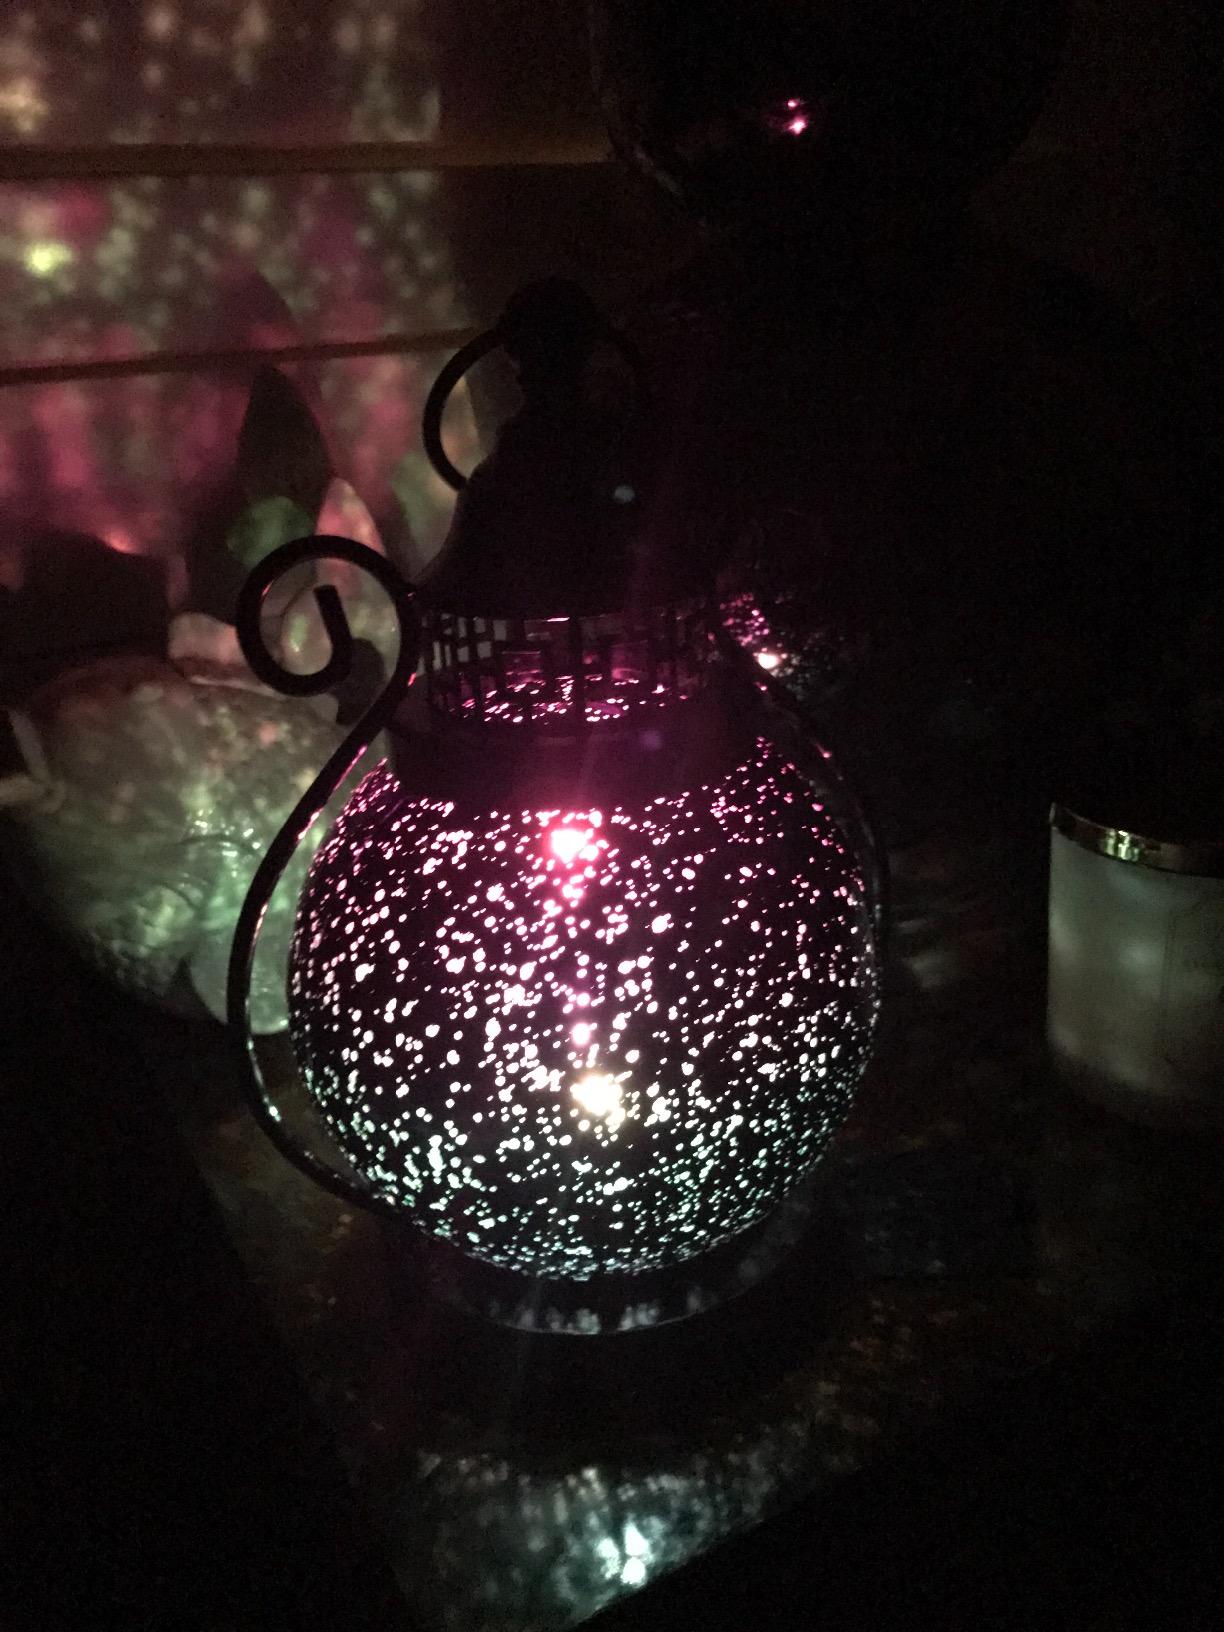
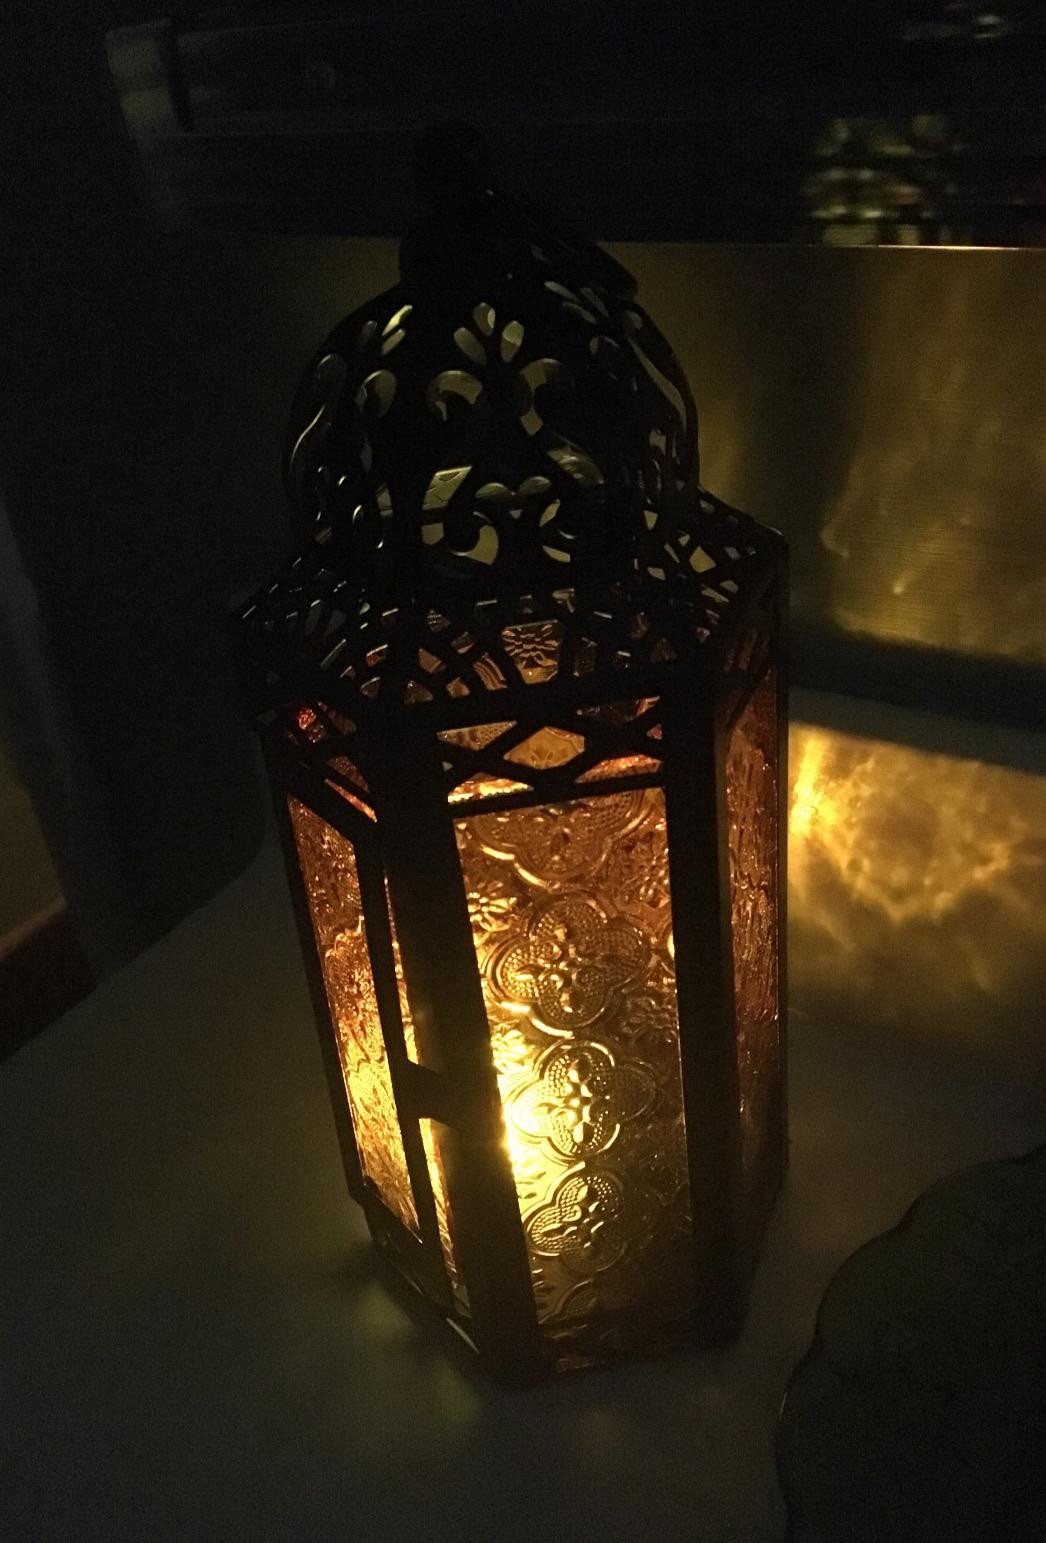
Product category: lantern
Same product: no